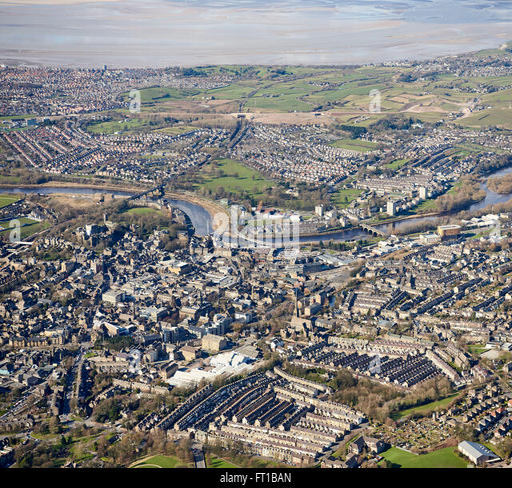
the city from the air